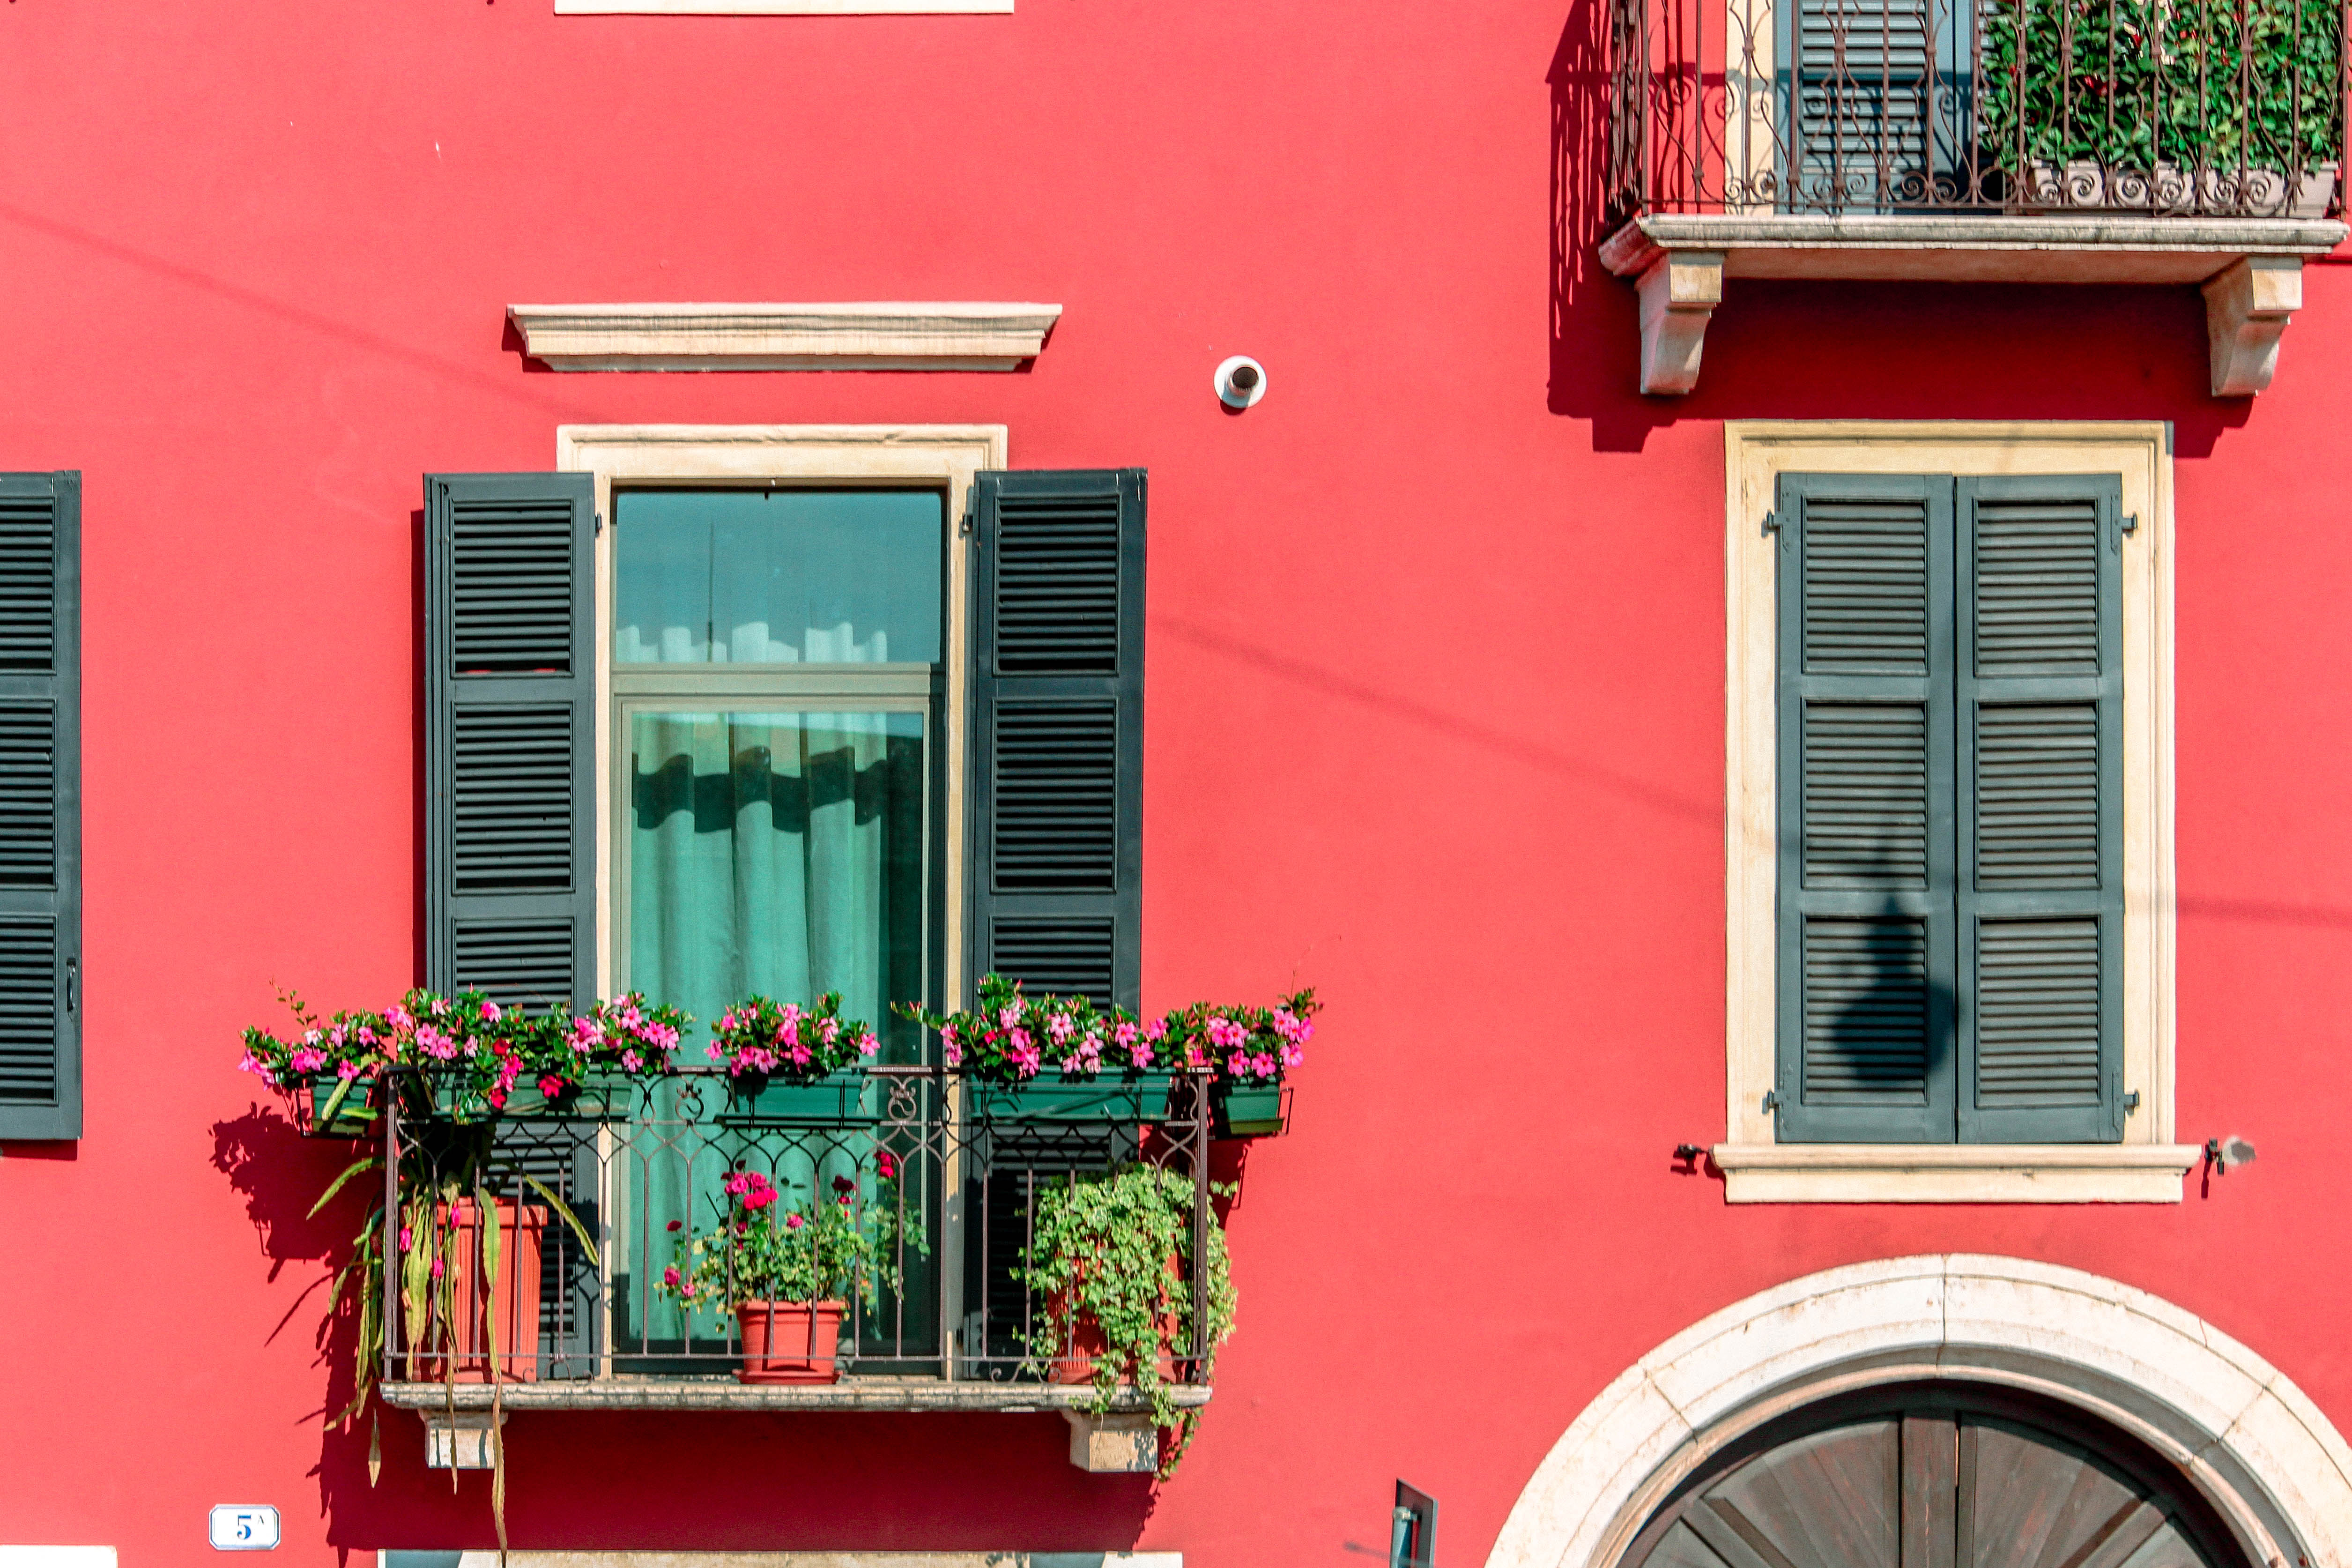
red, green, window, facade, balcony, architecture, pink, house, yellow, orange, wall, building, neighbourhood, home, real estate, flower, door, plant, vacation, window covering